Guy Burgess

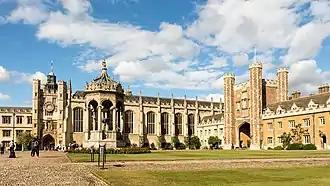
Great Court, Trinity College, Cambridge

Burgess by this time made no attempt to conceal his homosexuality. In 1931 he met Anthony Blunt, four years his senior and a Trinity postgraduate. The two shared artistic interests and became friends, possibly lovers. Blunt was a member of the intellectual society known as the "Apostles", to which in 1932 he secured Burgess's election. This gave Burgess a greatly extended range of networking opportunities; membership of the Apostles was ostensibly lifelong, so at the regular meetings he met many of the leading intellectuals of the day, such as G. M. Trevelyan, the university's Regius Professor of History; the writer E. M. Forster; and the economist John Maynard Keynes.